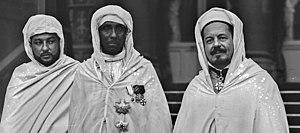
14/2/21, réception à l'Elysée du pacha de Marrakech El Hadji Thami el Mezerouari [El Glaoui], Ben Ghabrit [Si Kaddour Benghabrit, fondateur de la Mosquée de Paris]